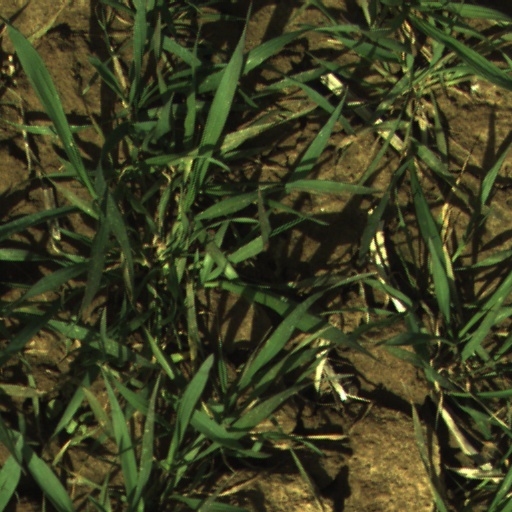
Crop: wheat